The Concubine's Secret

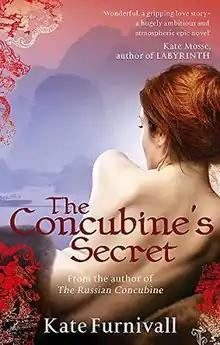
First edition (publ. Sphere Books)

The Concubine's Secret, as known as The Girl from Junchow in USA, is a 2009 novel by Kate Furnivall; it is the sequel to "The Russian Concubine". It followed by journey of Lydia Ivanova and Chang An Lo, whose separation lives when she searched for her father along with her half-brother and Chang is a high-ranking officer.